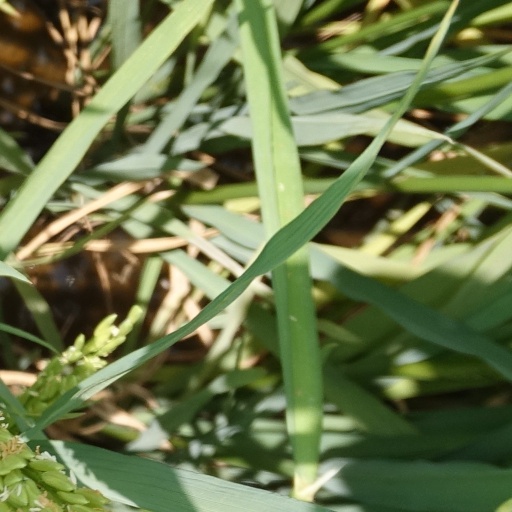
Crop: rice